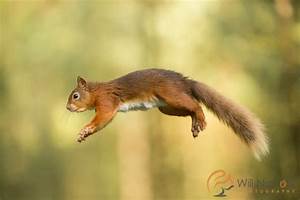
Label: squirrel